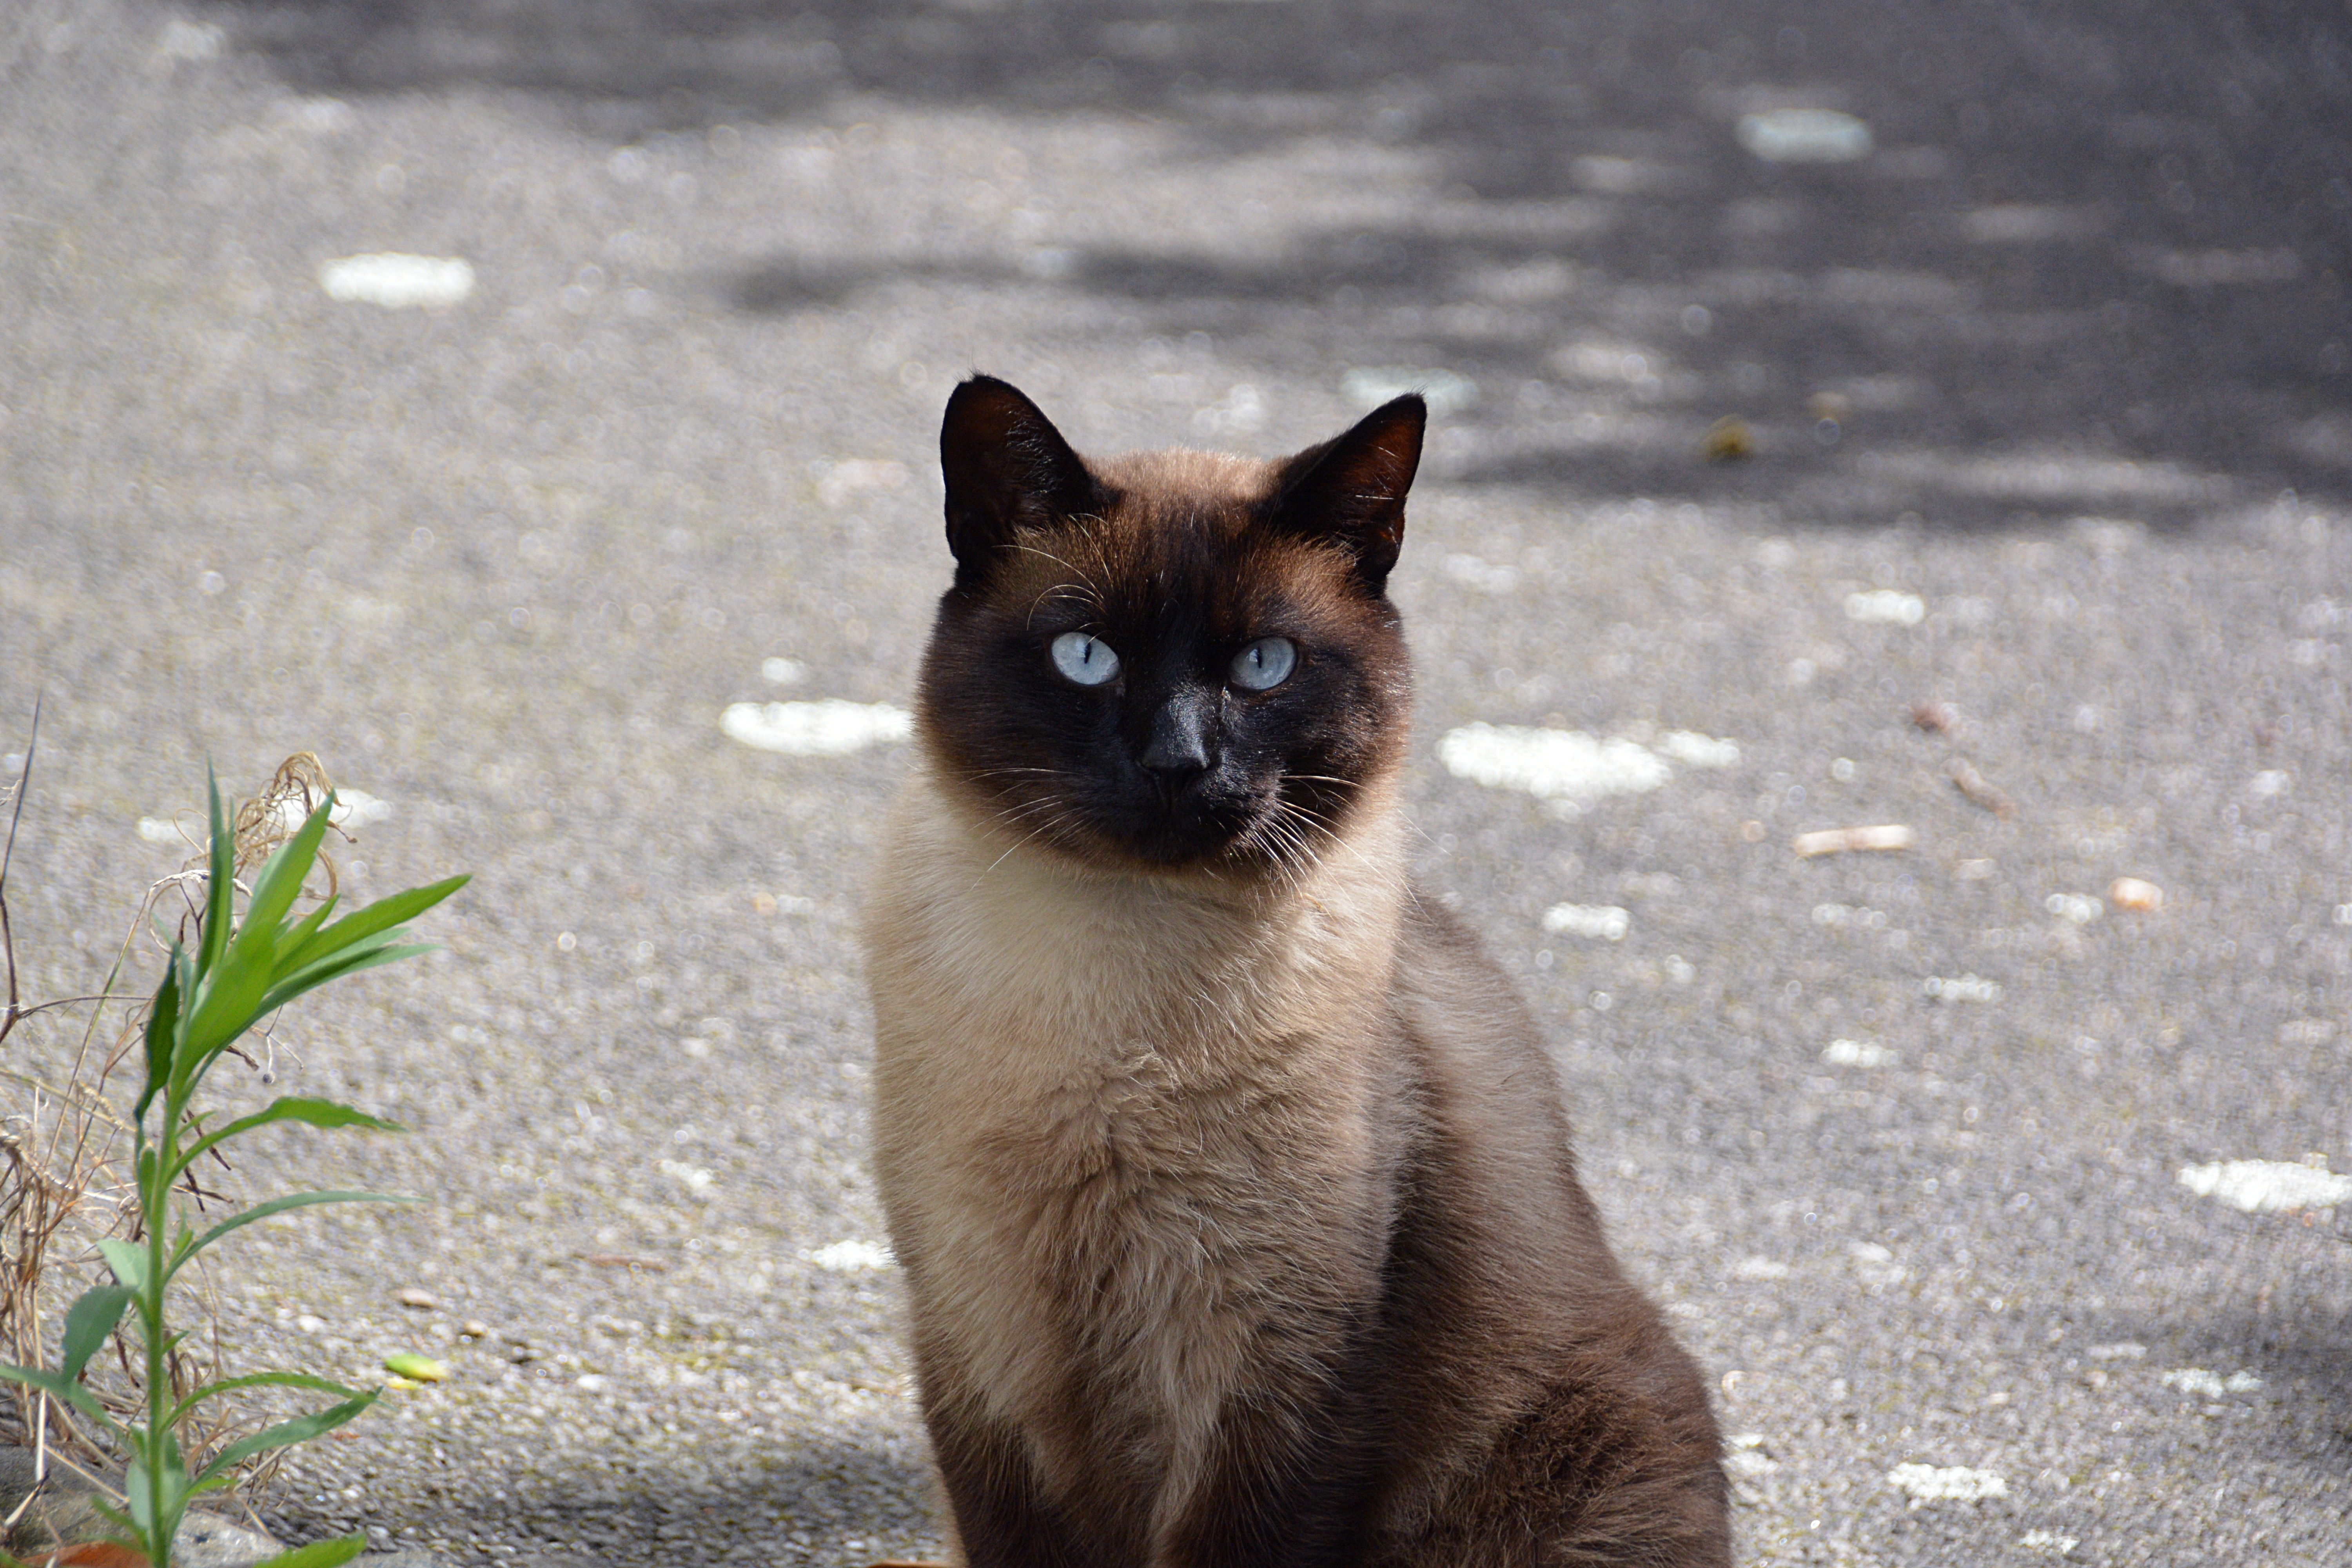
animal, fur, cat, feline, mammal, blue, black cat, fauna, domestic animal, eyes, whiskers, snout, animals, look, cat eyes, thai, siamese, burmese, siamese cat, blue eyes, small to medium sized cats, cat like mammal, carnivoran, domestic short haired cat, tonkinese